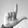
ASL letter: L